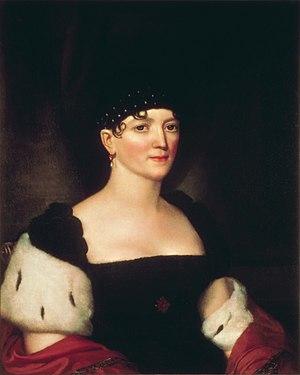
La Première dame des États-Unis, est le titre non officiel donné à l'hôtesse de la Maison-Blanche. Cette fonction étant traditionnellement occupée par la femme du président des États-Unis, le titre est souvent pris pour qualifier l'épouse du président en place. Cependant plusieurs femmes qui n'étaient pas l'épouse du Président ont servi comme First Lady lorsque le président était célibataire ou veuf ou quand l'épouse de ce dernier était dans l'incapacité de remplir le rôle de Première dame. Dans ces cas, le poste est occupé par une femme parente ou amie du Président. On parle alors aussi d'« hôtesse de la Maison-Blanche ».
Elizabeth Kortright Monroe, née le 30 juin 1768 et décédée le 23 septembre 1830, est la Première dame des États-Unis de 1817 à 1825, en tant qu'épouse de James Monroe, le cinquième président des États-Unis, qui officie pendant deux mandats.